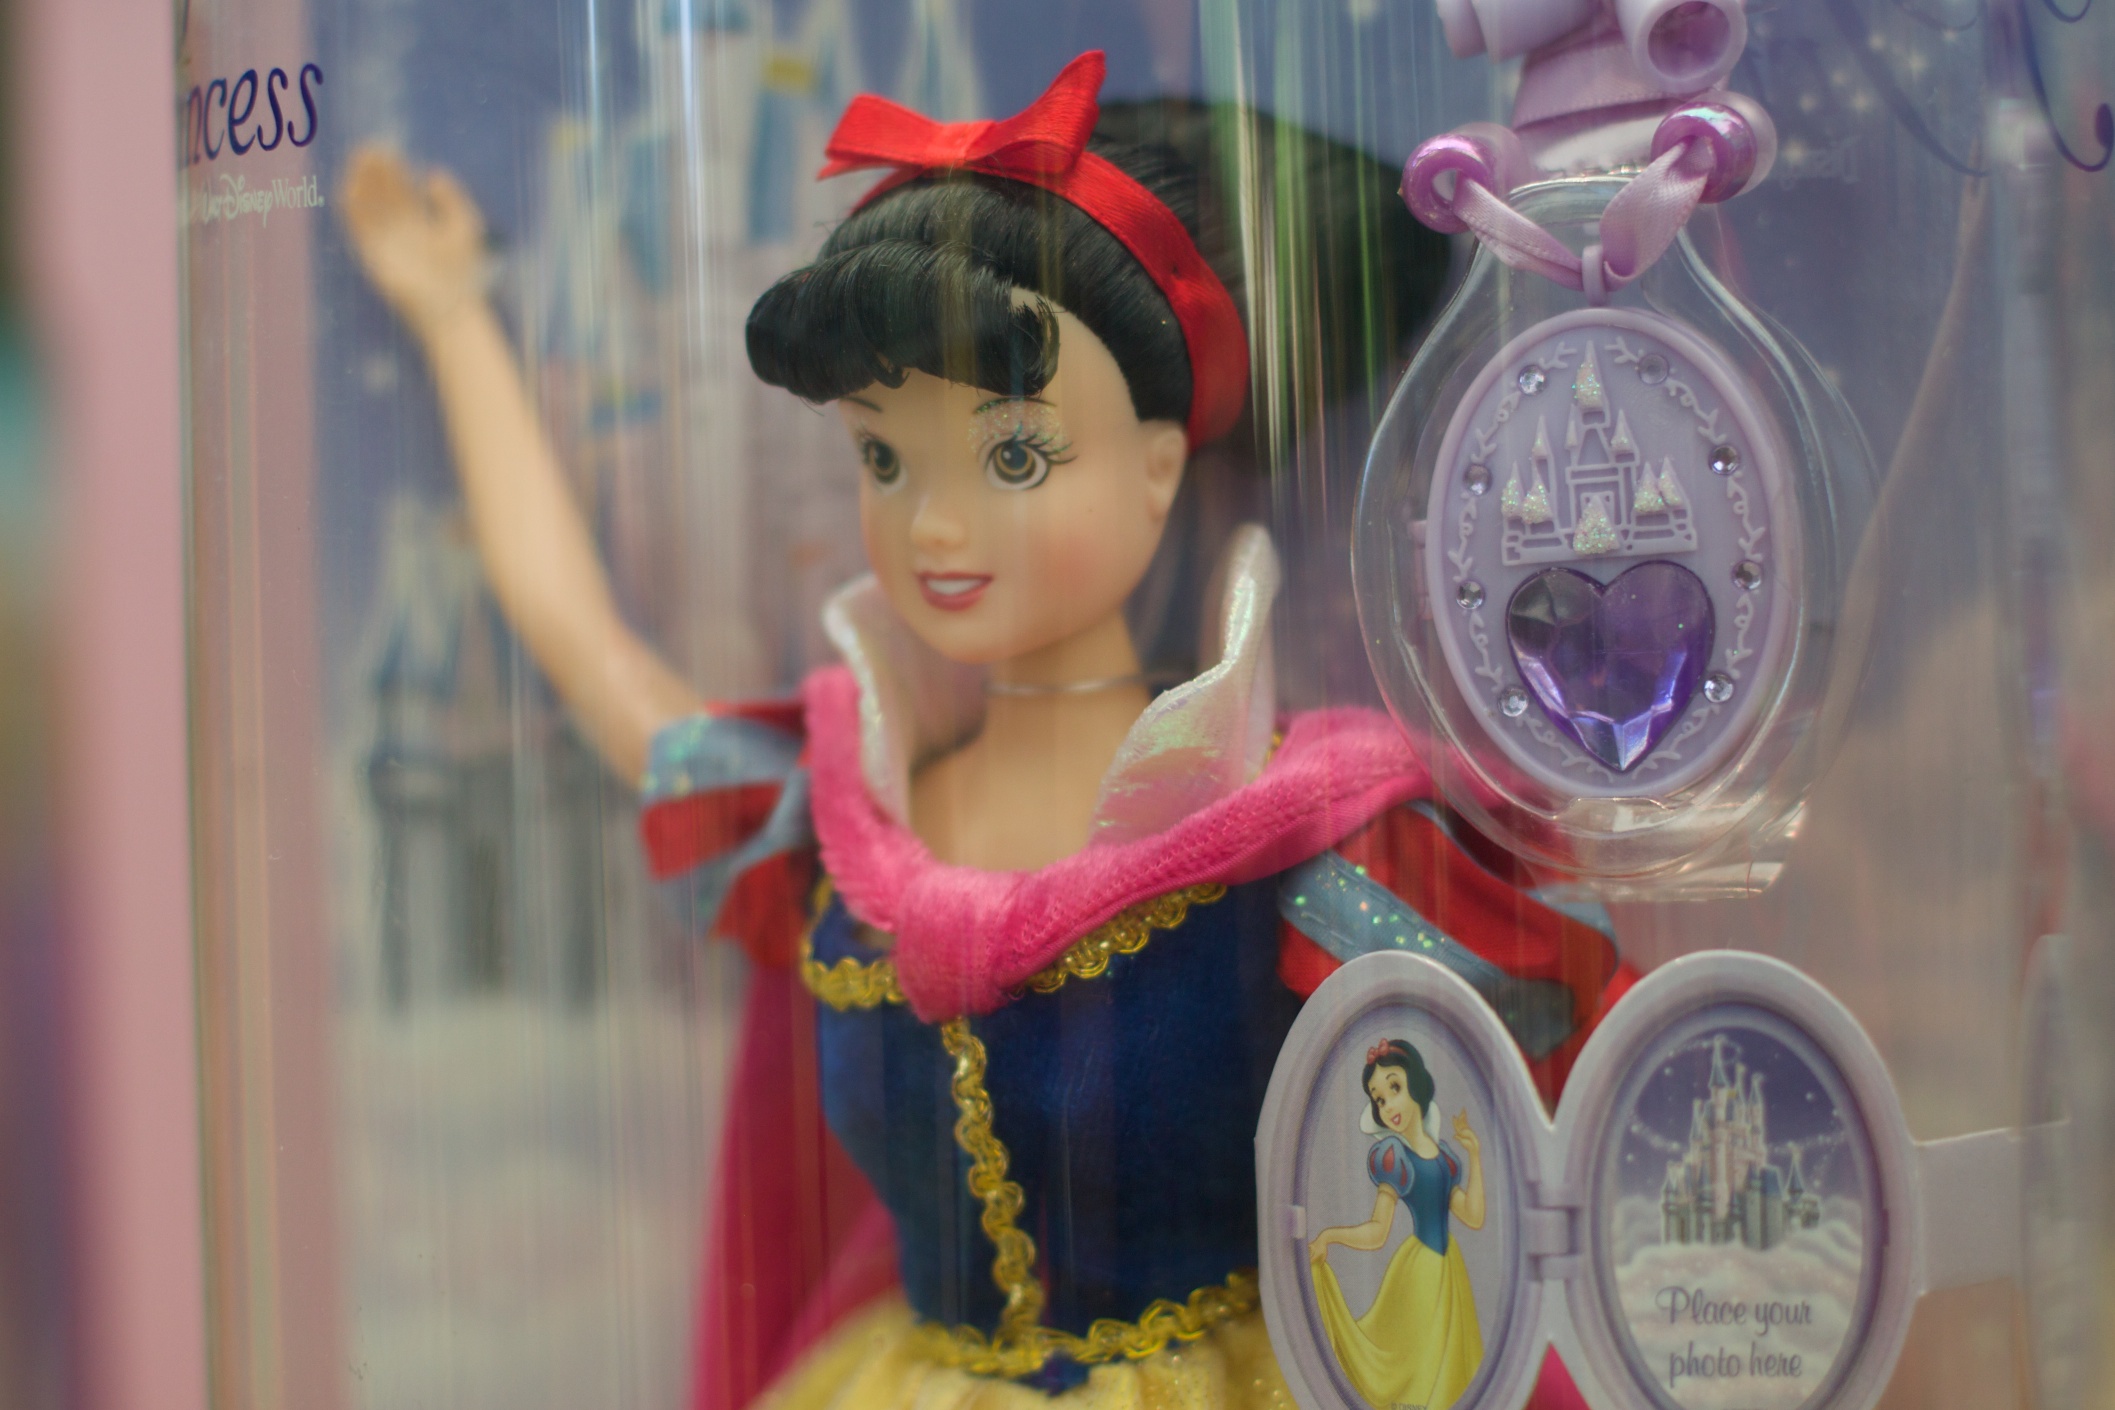
toy, disney, doll, barbie